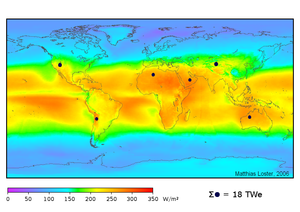
Les couleurs de la carte indiquent le rayonnement solaire, en moyenne, des années 1991 à 1993 (24 heures/jour), en considérant les données des nuages des satellites météorologiques. Le rayonnement dans les régions sous les points foncés peuvent fournir toute la puissance électrique, thermique, carburant, etc. pour le monde entier si ces régions étaient couvertes des panneaux solaires d'une efficacité de 8%. Русский: Солнечные электростанции с КПД 8% в местах, отмеченных чёрными точками, молгли бы произвести больше энергии, чем потребляется во всём мире. Остальные цвета показывают среднегодовую (круглосуточную) величину солнечной радиации по состоянию на 1991-1993 гг. Учитывается количество солнечных дней в году, облачность и т.п. Afrikaans: Sonareas wat deur die donker kolle voorgestel word kan in meer as die wêreld se totale primêre energiebehoeftes voorsien (as 'n effektiwiteit van slegs 8% gekry word). Dit is alle energie wat tans verbruik word, insluitende hitte, elektrisiteit, fossielbrandstowwe ens. Al hierdie energie kan deur sonselle vervaardig word. Die verskillene kleure op die kaart stel die gemiddelde sonuitstraling oor 'n drie jaar tydperk voor van 1991 tot 1993 (24 uur 'n dag) met inagnome die wolkbedekking soos deur weersatteliete verskaf. Čeština: Území označené na mapě černými kroužky má potenciál vyprodukovat energii, která převyšuje současnou celosvětovou primární poptávku. Tedy v případě že by veškerá, celosvětově spotřebovaná energie (včetně energie získáné z tepla, elektřiny, fosilních paliv a dalších zrojů) byla vyrobena v podobě elektřiny za využití solárních panelů s osmiprocentní účinností. Barvy na mapě znázorňují míru slumečního záření dopadajícího na povrch jednotlivých území zprůměrovanou za období od r. 1991 do r. 1993 (24 hodin denně). Tato suma již obsahuje i ztráty způsobené zastíněním mraky. (data z meteorologických družic) Polski: Kolory na mapie obrazują średnie miejscowe nasłonecznienie za lata 1991÷1993, przez 24 godziny na dobę, z uwzględnieniem zachmurzenia wg pomiarów satelitarnych. Obszary zaznaczone czarnymi punktami mogłyby dostarczyć teoretycznie więcej energii, niż wynosi całkowite zapotrzebowanie na energię pierwotną na świecie (przyjmując efektywność konwersji na poziomie 8%). To znaczy, że cała współcześnie zużywana przez ludzkość energia – wliczając ciepło, energię elektryczną oraz pozyskiwaną z paliw kopalnych – mogłaby zostać wytworzona w postaci prądu przez ulokowane tam ogniwa słoneczne. Português: Os círculos pretos mostram as áreas de insolação que podem prover mais do que a demanda total de energia primária do mundo (assumindo uma eficiência de conversão de 8%). Por primária entenda-se como toda a energia consumida, incluindo, calorífica, eletricidade, combustíveis fósseis, etc... Todas estas energias podem ser produzidas na forma de eletricidade através de células solares. As cores no mapa mostram a quantidade média de raios solares recebida, de 1991 a 1993 (no período de 24 horas) levando em conta a cobertura de nuvens segundo os satélites meteorológicos. Español: Las areas solares definidas por los discos oscuros podrían suministrar más energía que el total de la demanda de energía primaria mundial (asumiendo una eficiencia de conversión de un 8%). Esto significa que toda la energía actualmente consumida, incluyendo calor, electricidad, combustibles fósiles, etc., podría ser producida en forma de electricidad por medio de células solares. Los colores del mapa muestran la irradiación local promediada durante tres años de 1991 a 1993 (24 horas al día) tomando en cuenta la cubierta de nubes mostrada por los satélites meteorológicos.
Les sources d'énergies renouvelables sont utilisées dans de nombreux pays africains pour répondre aux besoins énergétiques locaux.
En biologie, la sélection naturelle est l'un des mécanismes moteurs de l'évolution des espèces qui explique le succès reproductif différentiel entre des individus d'une même espèce et le succès différentiel des gènes présents dans une population. Elle est ainsi « un avantage ou un désavantage reproductif, procuré par la présence ou l'absence de variations génétiques propices ou défavorables, face à un environnement qui peut se modifier », le système évolutif de la nature étant un immense jeu d'essais et d'erreurs. C'est un des aspects majeurs de la biodiversité, sur la planète, comme au sein des écosystèmes et des populations.
L'énergie solaire est la fraction de l'énergie électromagnétique provenant du Soleil, traversant l’atmosphère qui en absorbe une partie, et parvenant à la surface de la Terre.
La zonation, en écologie et en géographie, décrit les phénomènes de distribution des climats, de répartition des êtres vivants et de leurs groupements, d'organisation territoriale des activités humaines, en bandes, ceintures ou zones successives, en raison de la variation d'un facteur du milieu, naturel ou d'origine anthropique.
Les énergies renouvelables sont des sources d'énergie dont le renouvellement naturel est assez rapide pour qu'elles puissent être considérées comme inépuisables à l'échelle du temps humain. Elles proviennent de phénomènes naturels cycliques ou constants induits par les astres : le Soleil essentiellement pour la chaleur et la lumière qu'il génère, mais aussi l'attraction de la Lune et la chaleur générée par la Terre. Leur caractère renouvelable dépend d'une part de la vitesse à laquelle la source est consommée, et d'autre part de la vitesse à laquelle elle se renouvelle.
La couleur de la peau chez l'être humain, encore appelée teint ou complexion, présente une gradation continue de marron-foncé au mat clair presque blanc, avec parfois des tons rosés ou cuivrés.
La climatologie est l'étude du climat et de l'état moyen de l'atmosphère, c'est-à-dire la succession des conditions météorologiques sur de longues périodes dans le temps. Il s'agit d'une branche combinée de la géographie physique et de la météorologie, l'étude du temps à court terme étant le domaine de la météorologie opérationnelle. Un climatologue, ou climatologiste, est un spécialiste qui fait l'étude des variations locales et temporelles des climats grâce aux statistiques des données provenant de plusieurs domaines qui affectent le climat.